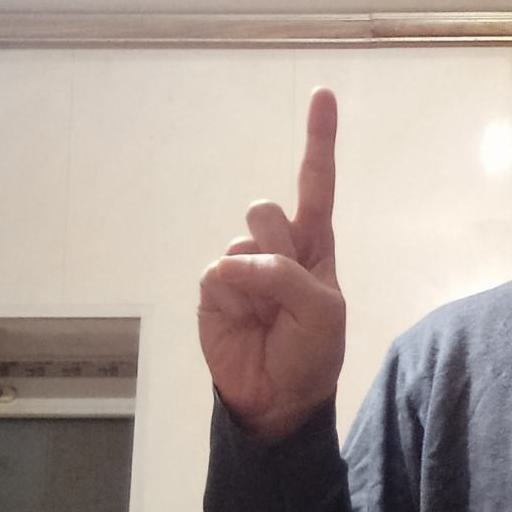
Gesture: one